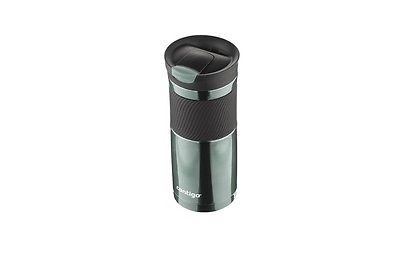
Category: mug